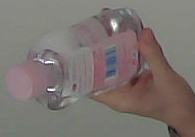
Product: johnson_baby